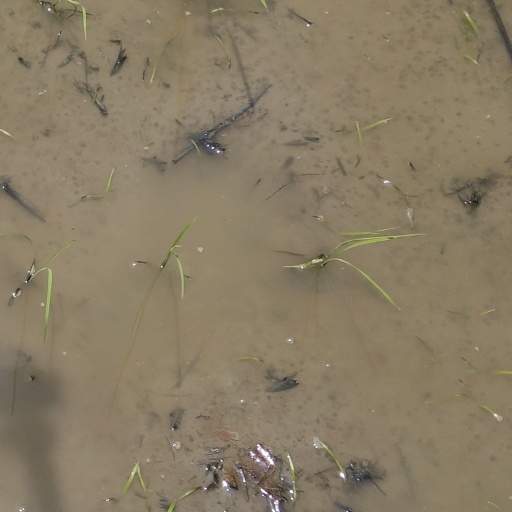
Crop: rice